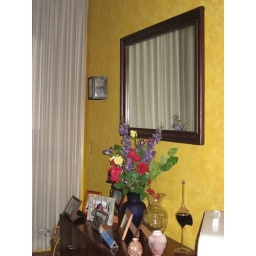
Dining room - same as the other three walls in the bedroom (I LIKE to sponge paint)